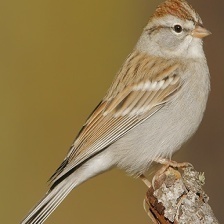
Species: CHIPPING SPARROW
Scientific name: SPIZELLA PASSERINA